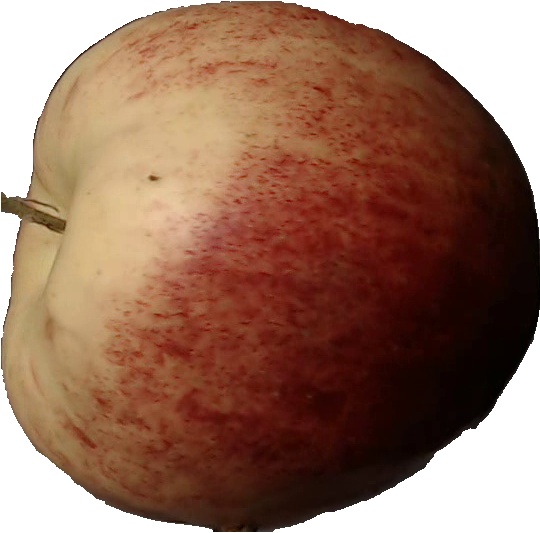
Label: apple_red_3